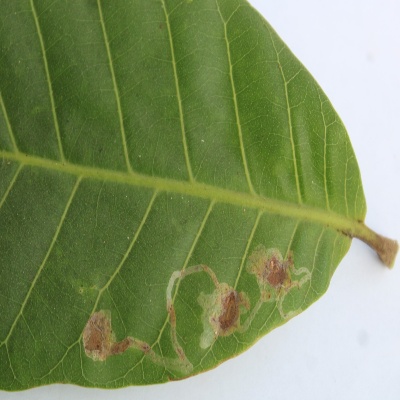
Crop: Cashew
Condition: leaf miner